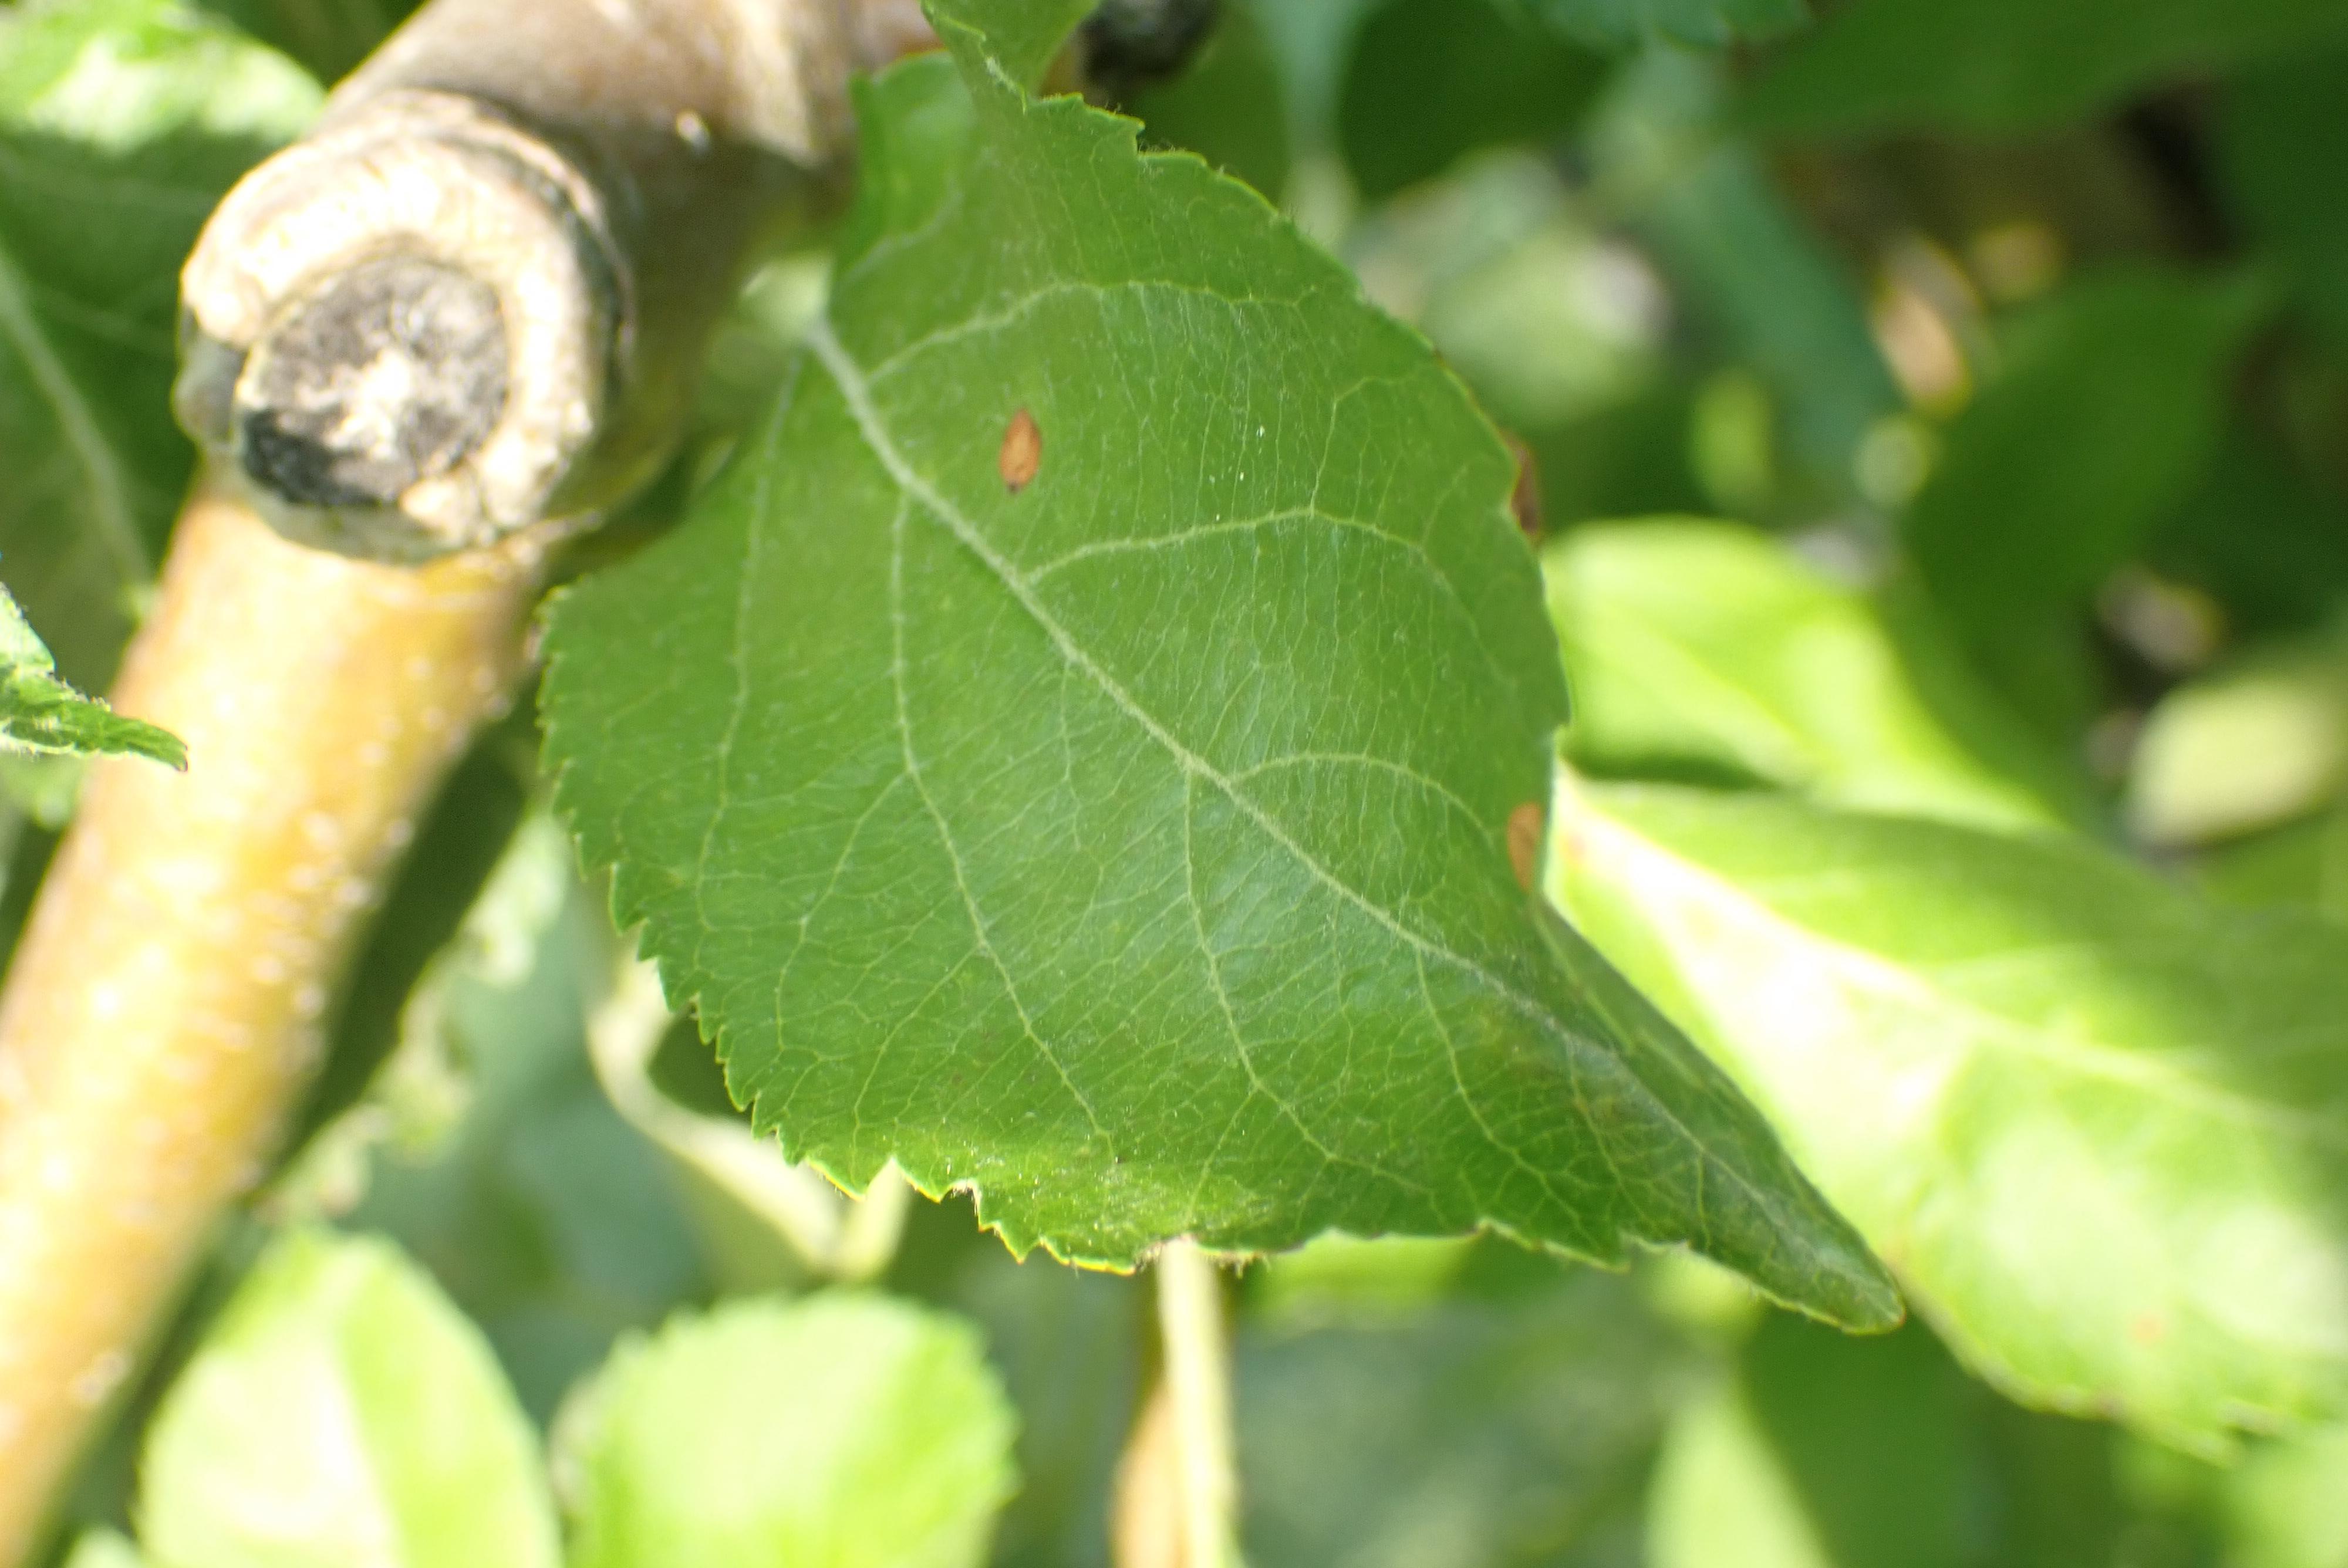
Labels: frog_eye_leaf_spot